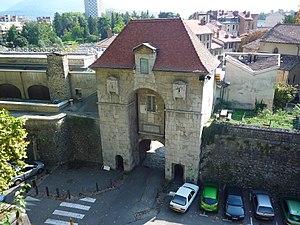
Porte Saint Laurent (1611) - Grenoble